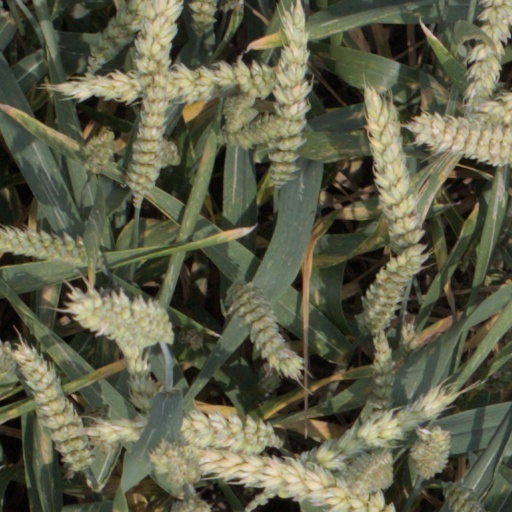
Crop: wheat